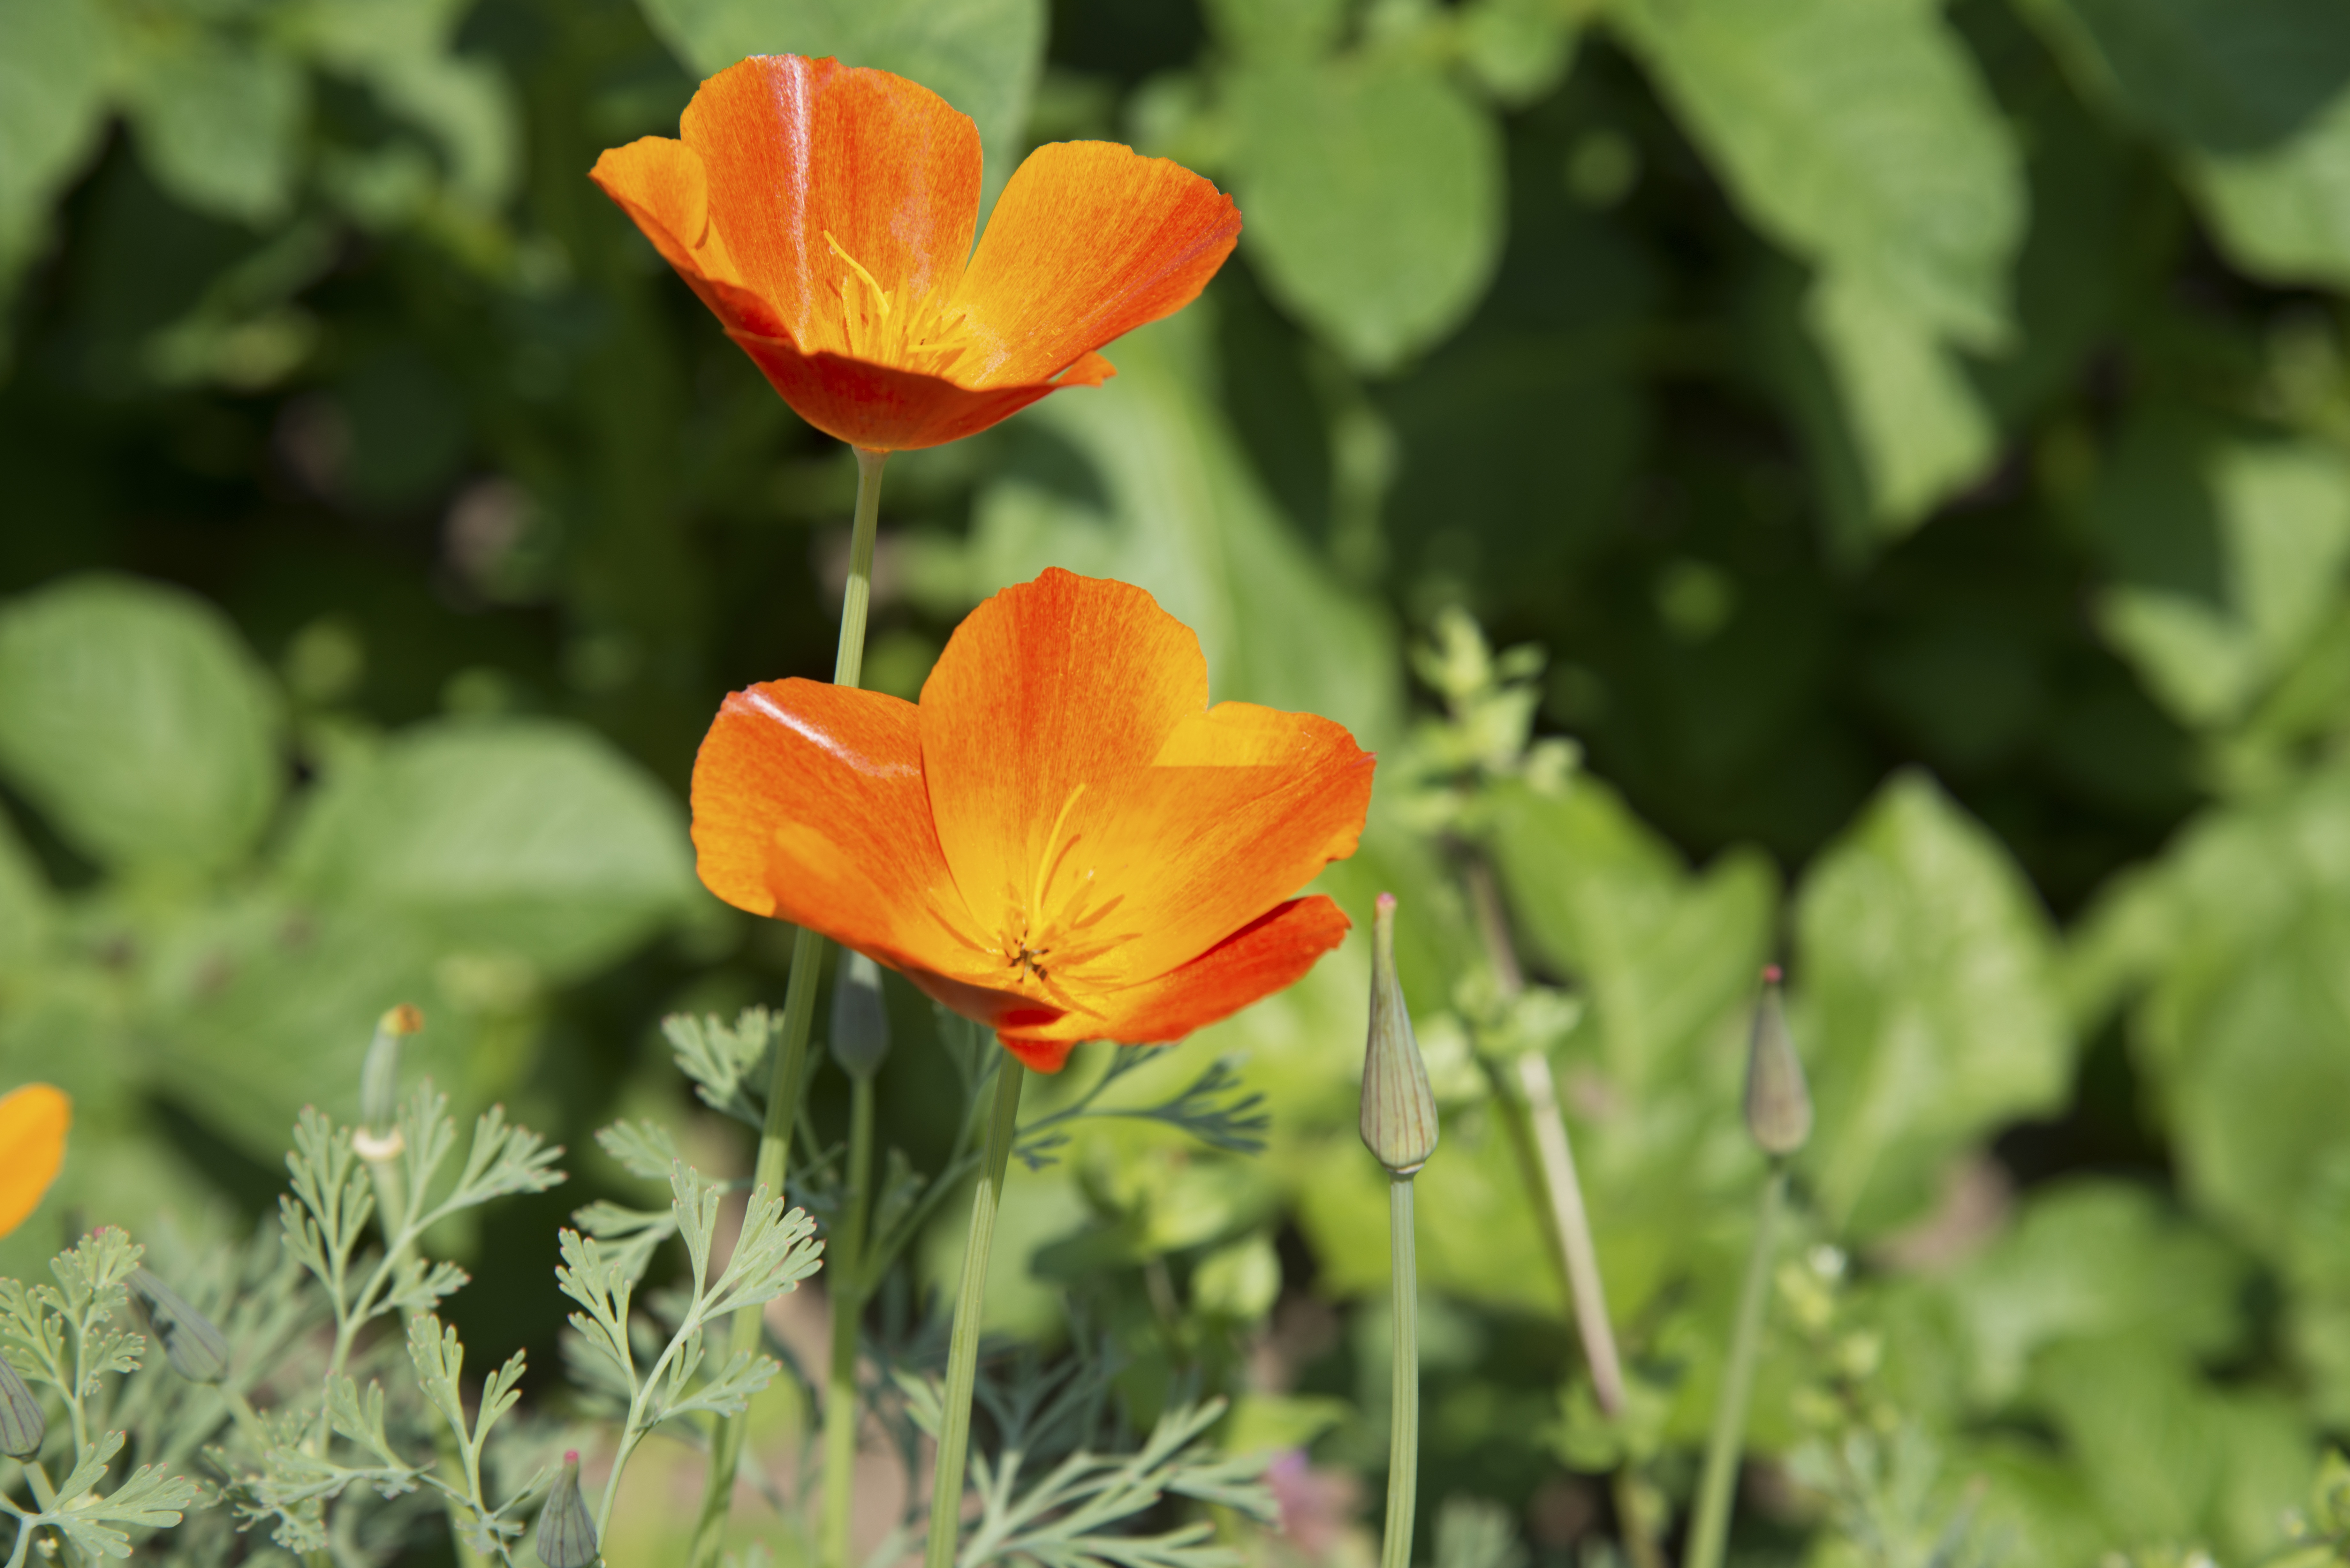
blossom, plant, sun, field, meadow, flower, petal, bloom, orange, spring, green, botany, garden, flora, wildflower, march, poppy, bud, coquelicot, flowering plant, stengel, eschscholzia californica, annual plant, land plant, poppy family